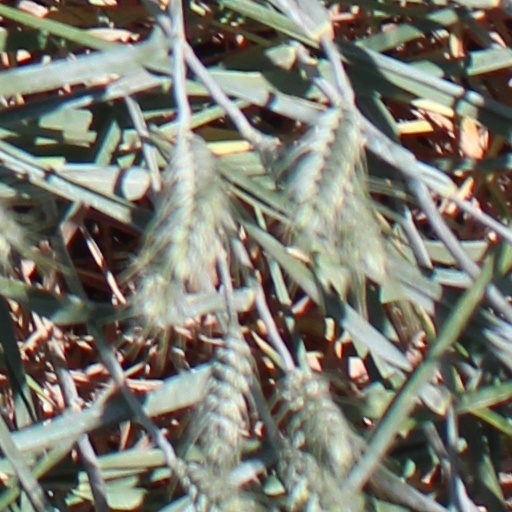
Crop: wheat